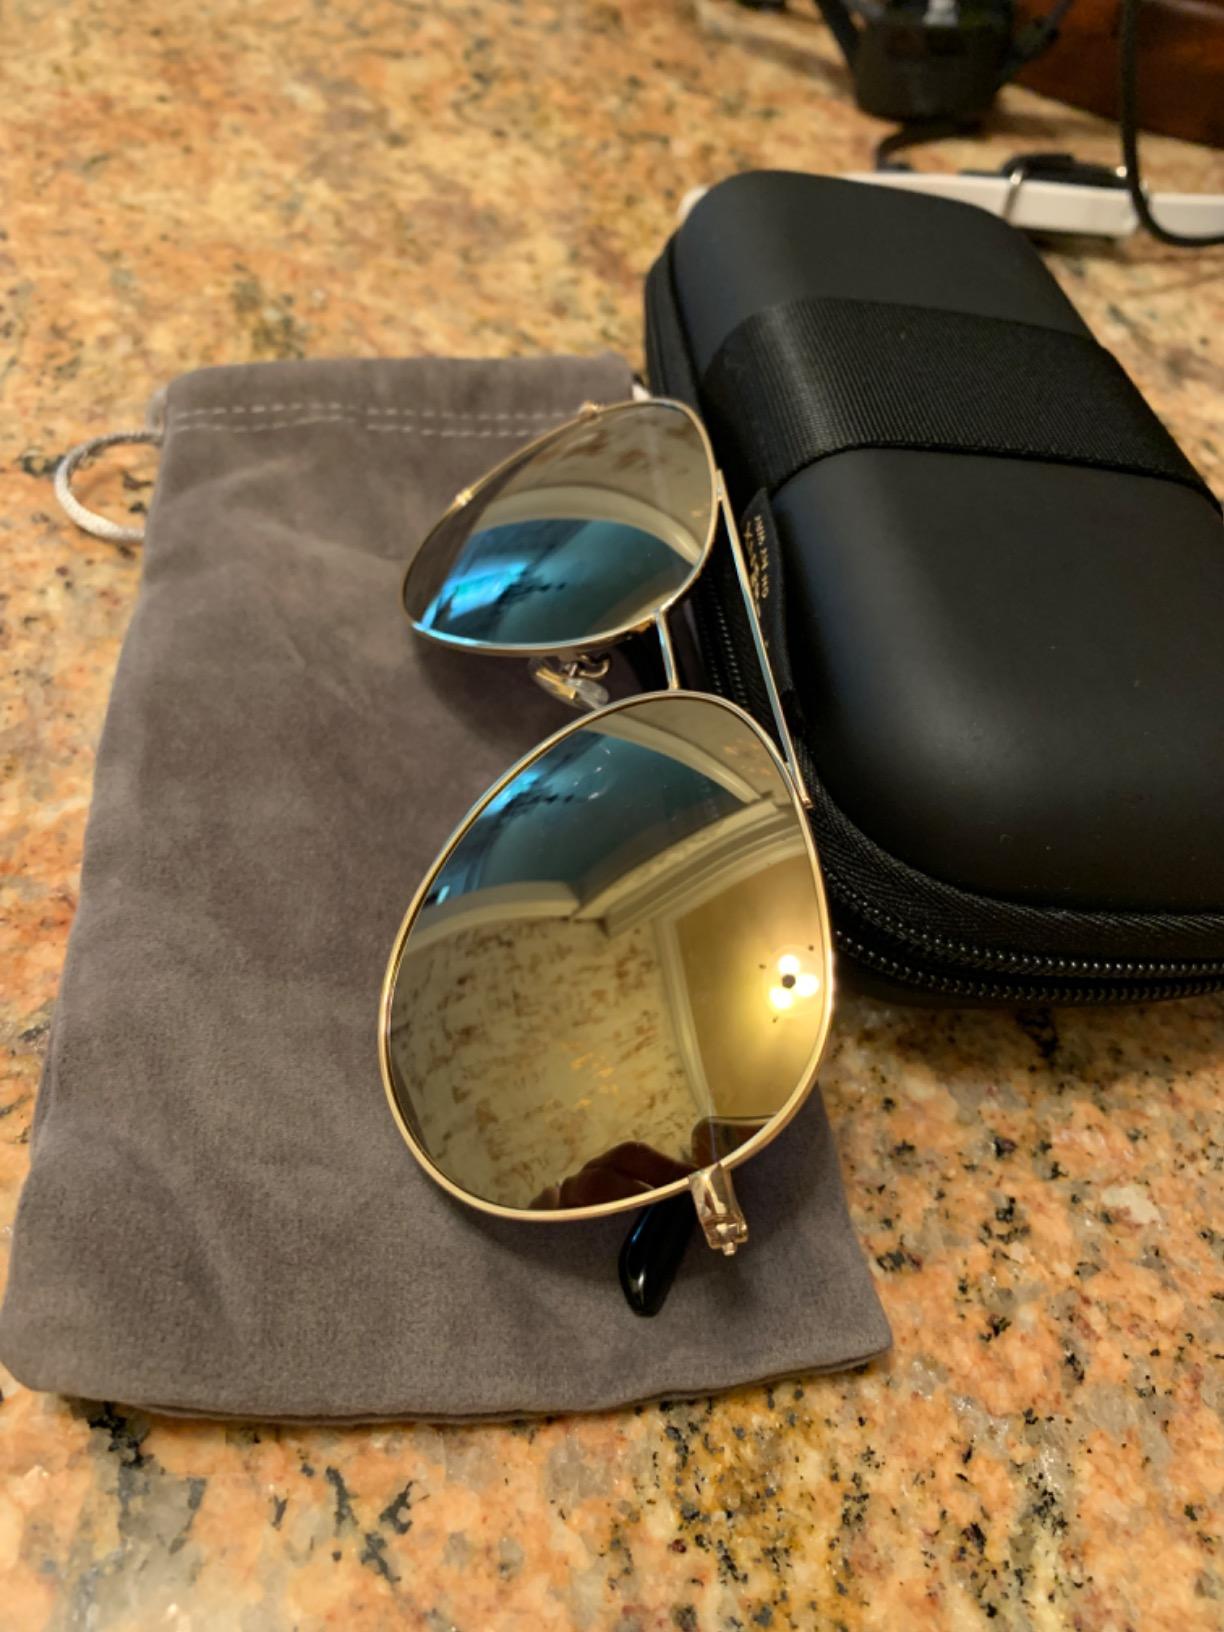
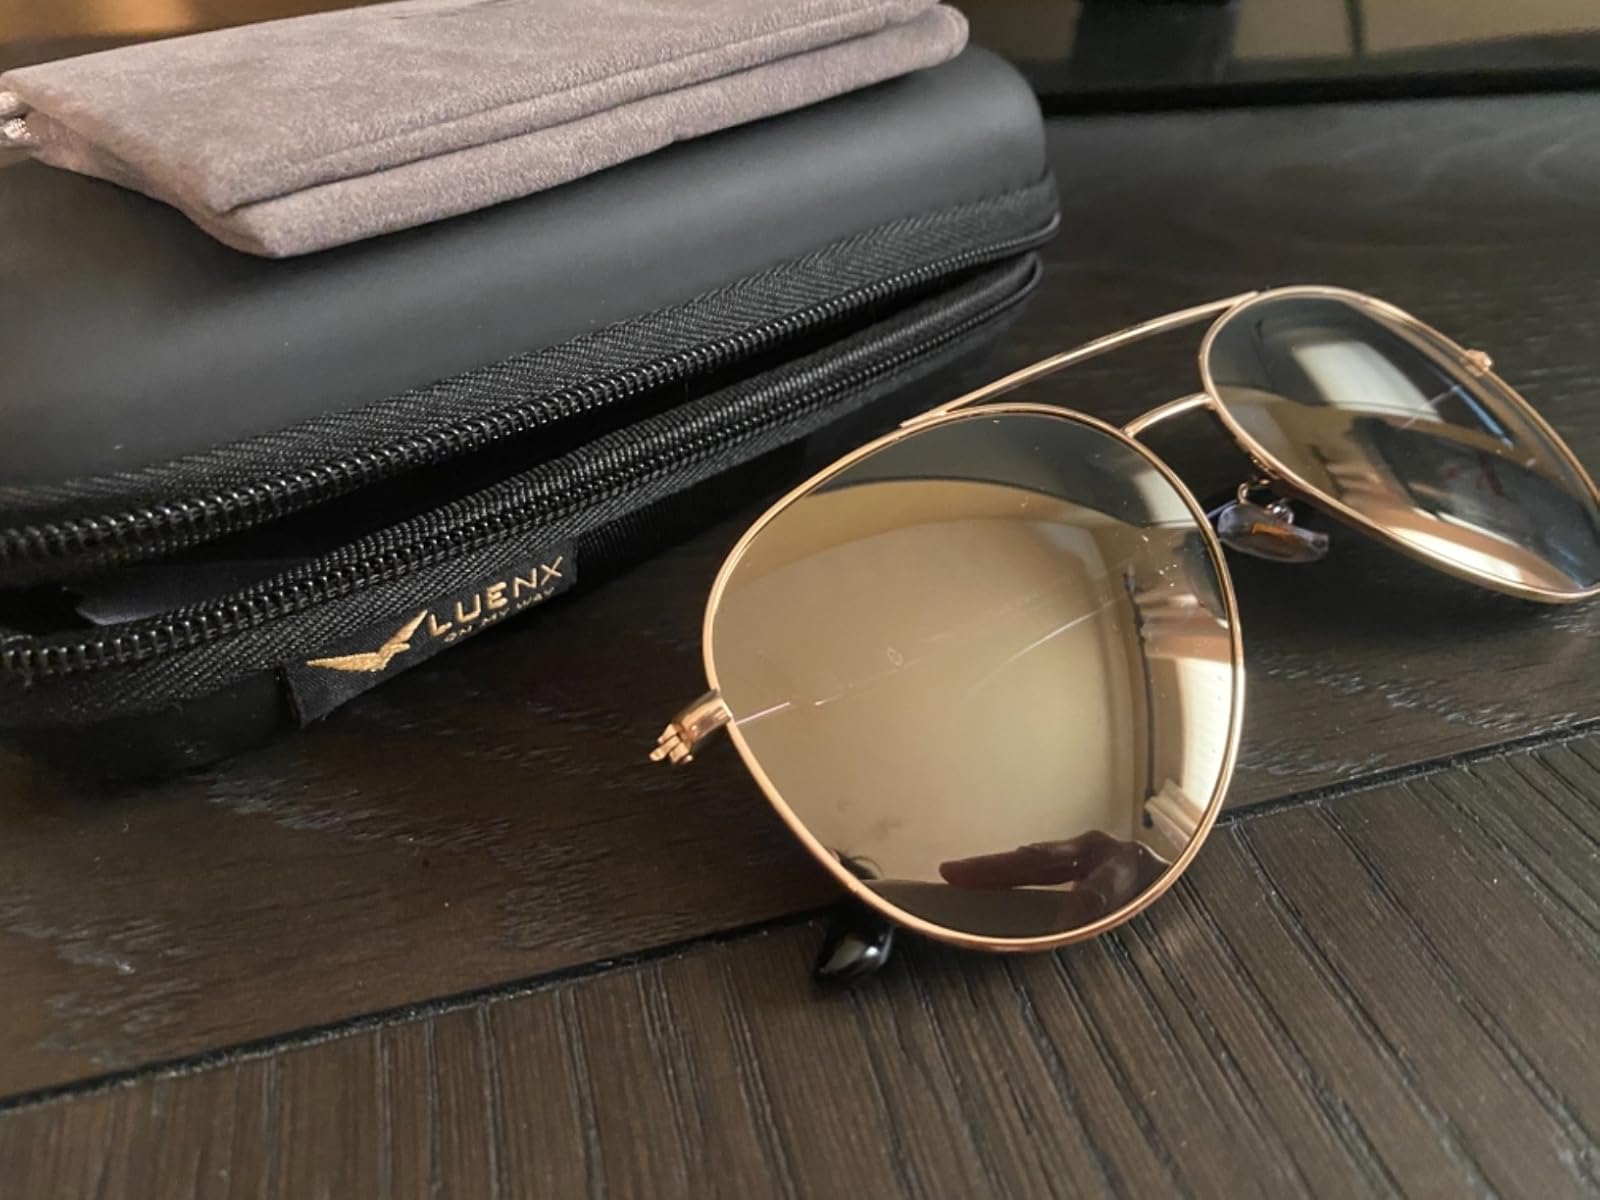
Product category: accessories_sunglasses
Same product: yes